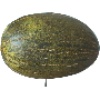
Label: Melon Piel de Sapo 1